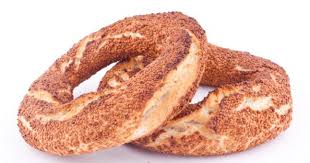
Yemek: simit